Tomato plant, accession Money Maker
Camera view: vertical (180 deg); turntable rotation: 60 degrees
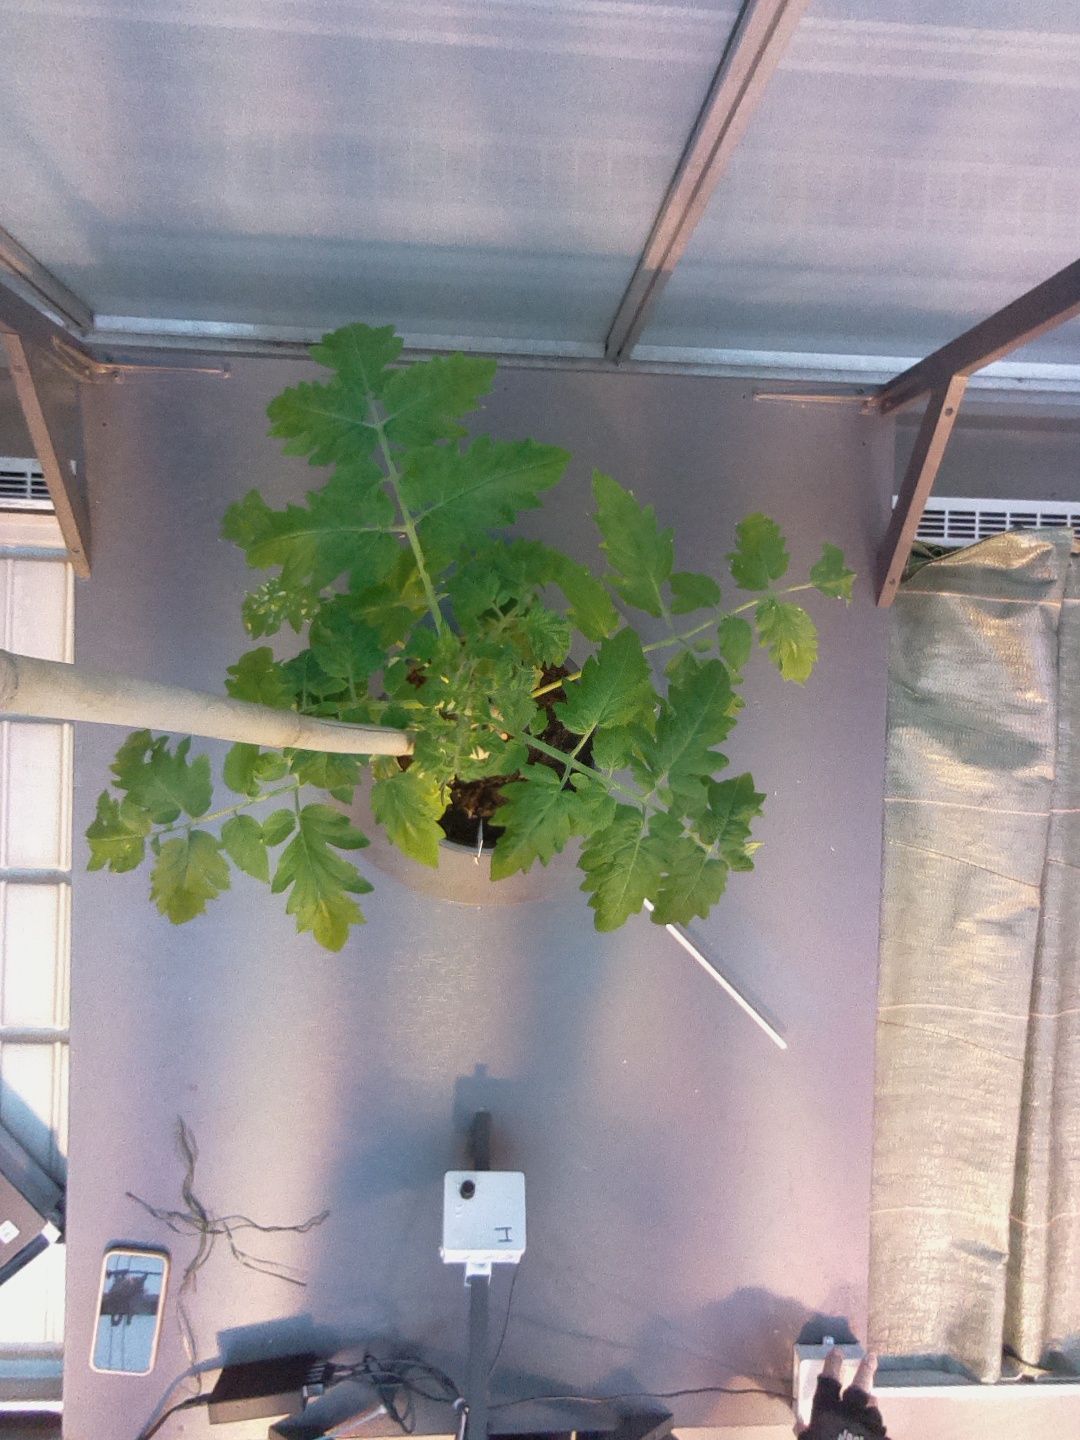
BBCH growth stage 14: 8 of true leaves visible